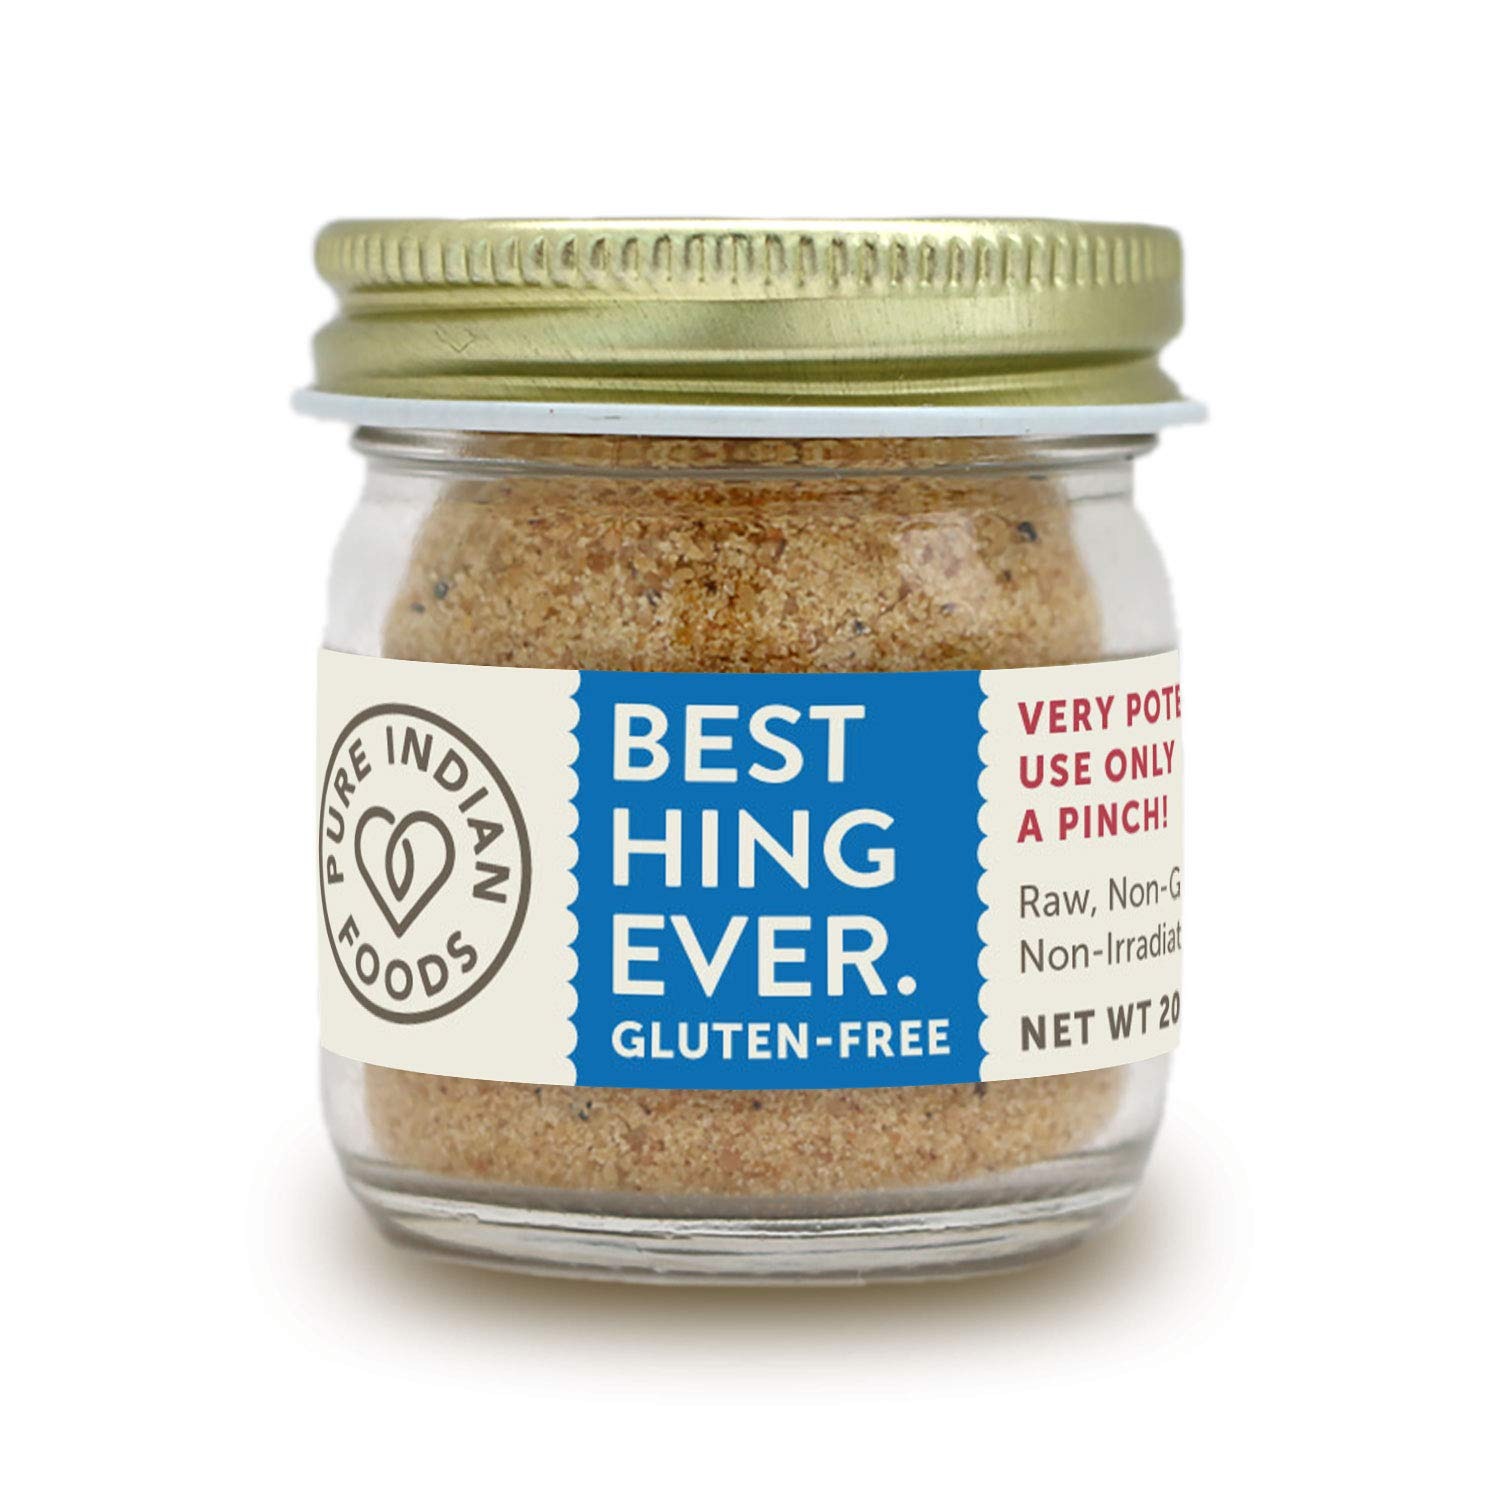
Item Name: Hing Asafoetida Powder Gluten Free - Indian Spice for Garlic & Onion Substitute, 20g Glass Bottle
Bullet Point 1: HIGH QUALITY - Perfect substitute for onion & garlic in recipes!
Bullet Point 2: A LITTLE GOES A LONG WAY - Very potent & aromatic. Use just a pinch at a time.
Bullet Point 3: VERSATILE - Use for Indian cuisine, as well as African and for Low FODMAP diet
Bullet Point 4: EASY TO USE - Aromatic pure raw hing mixed with only the minimum amount of edible gum to make an easy-to-use powder.
Bullet Point 5: PURE - Contains no gluten ingredients, Raw, Non-GMO, Non-Irradiated
Product Description: This truly is the best hing ever. This raw hing (asafoetida) powder has a pleasant aroma and is essential to Indian cooking. It comes from the dried resin of a plant from the fennel family. Traditionally, hing has been used as a digestive aid, added to legumes (beans and peas) and gas-producing vegetables. Our hing powder is pleasantly aromatic and pungent raw and becomes mellow and garlicky when cooked in ghee. It is Raw, Non-GMO, and Non-Irradiated. VERY POTENT & AROMATIC - USE ONLY A PINCH This hing powder is 8-10 times stronger than most compound hing powder sold in grocery stores. INGREDIENTS: Asafoetida (Hing), edible gum. Absolutely nothing else added. Batch-tested Gluten-Free. Our pure aromatic raw hing contains only the minimum amount of edible gum (Gum arabic) to make an easy-to- use powder. Edible gum is the hardened sap of acacia trees. Sourced from: India.
Value: 0.7055
Unit: Ounce

Price: 27.52